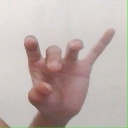
अक्षर: ओ